Scalabis

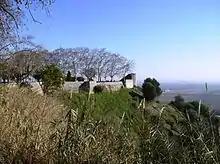
Santarem Castle hill, original fortified area of "Scallabi Castrum"

Scallabis (also "Scallabi Castrum", "Præsidium Iulium", "Scallabis Praesidium Iulium" or "Colonia Scallabis Iulia") was the Roman name of Santarém, Portugal.